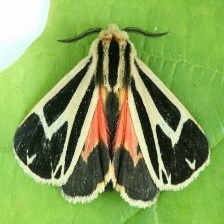
Species: BANDED TIGER MOTH